Live action role-playing game

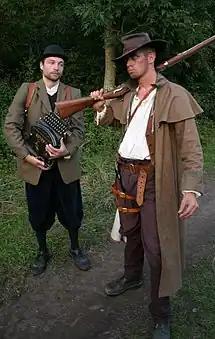
Players dressed in character for a LARP event

A live action role-playing (LARP) is a form of role-playing game where the participants physically portray their characters. The players pursue goals within a fictional setting represented by real-world environments while interacting with each other in character. The outcome of player actions may be mediated by game rules or determined by consensus among players. Event arrangers called gamemasters decide the setting and rules to be used and facilitate play.